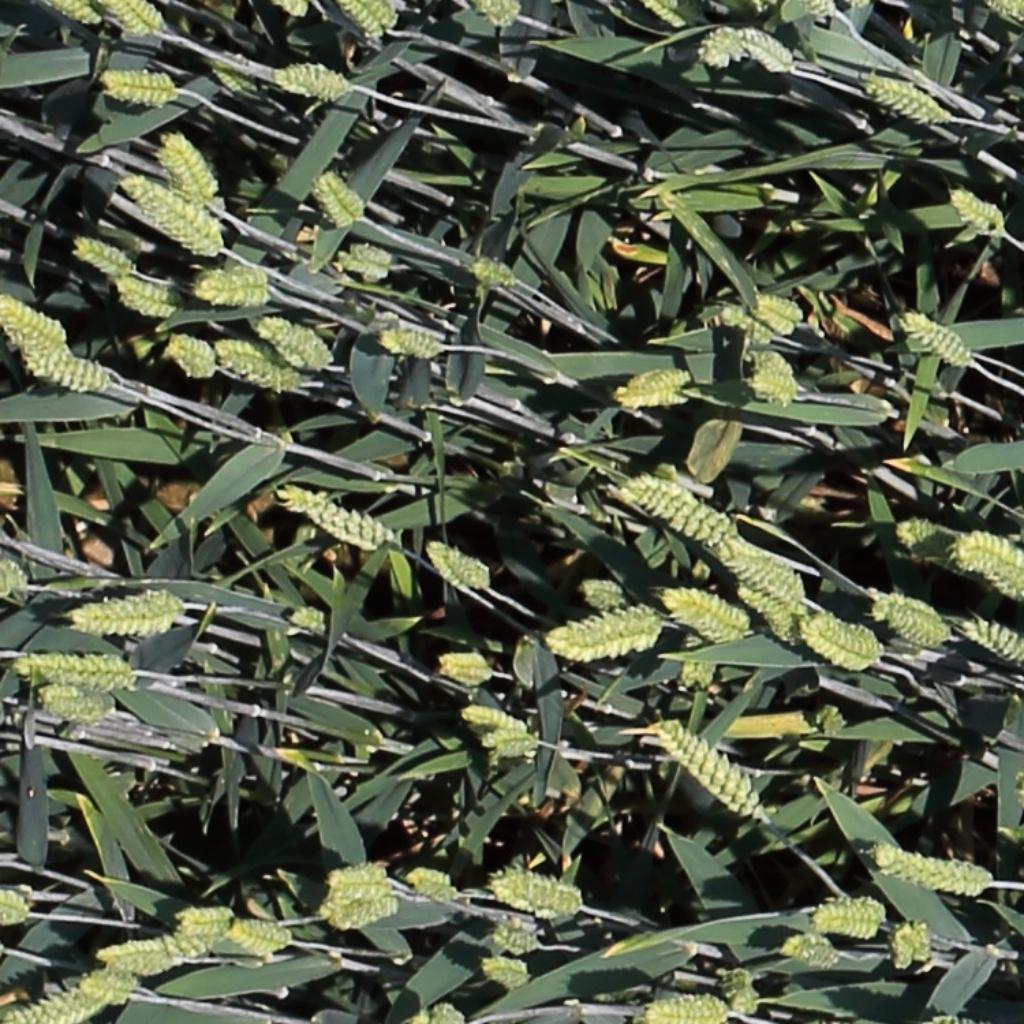
Country: Switzerland
Location: Usask
Wheat development stage: Filling